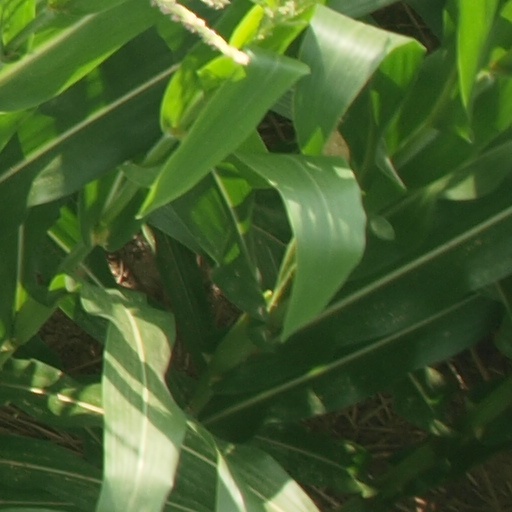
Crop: maize; corn